Murder of Joanna Yeates

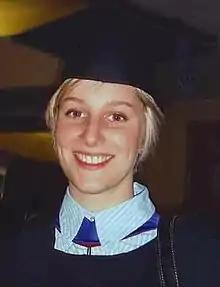
Graduation photo of Yeates

Joanna Clare Yeates (19 April 1985 – 17 December 2010) was a landscape architect from Ampfield, Hampshire, England, who went missing from the flat she shared with her partner in Clifton, Bristol, on 17 December 2010 after an evening out with colleagues. Following a highly publicised appeal for information on her whereabouts and intensive police enquiries, her body was discovered on 25 December 2010 in the nearby village of Failand, North Somerset. A post-mortem examination determined that she had been strangled.